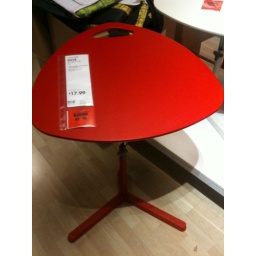
Side table in red